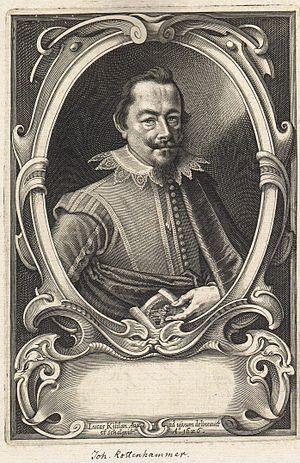
Hans ou Johann Rottenhammer est un peintre bavarois.